Sky position (RA, Dec in degrees): 177.147, 8.385
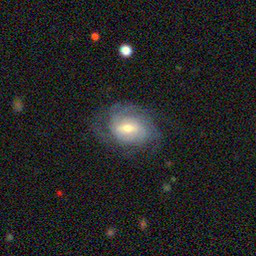
Galaxy morphology: Barred Spiral Galaxies